Question: Why is a person holding ski poles?
Tambaya: Meyasa mutumin yake riƙe da ƙarafen sulun ƙanƙara?
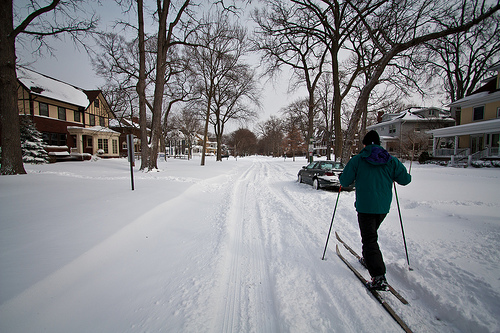
Answer: To ski.
Amsa: Don yin sulun ƙanƙara.